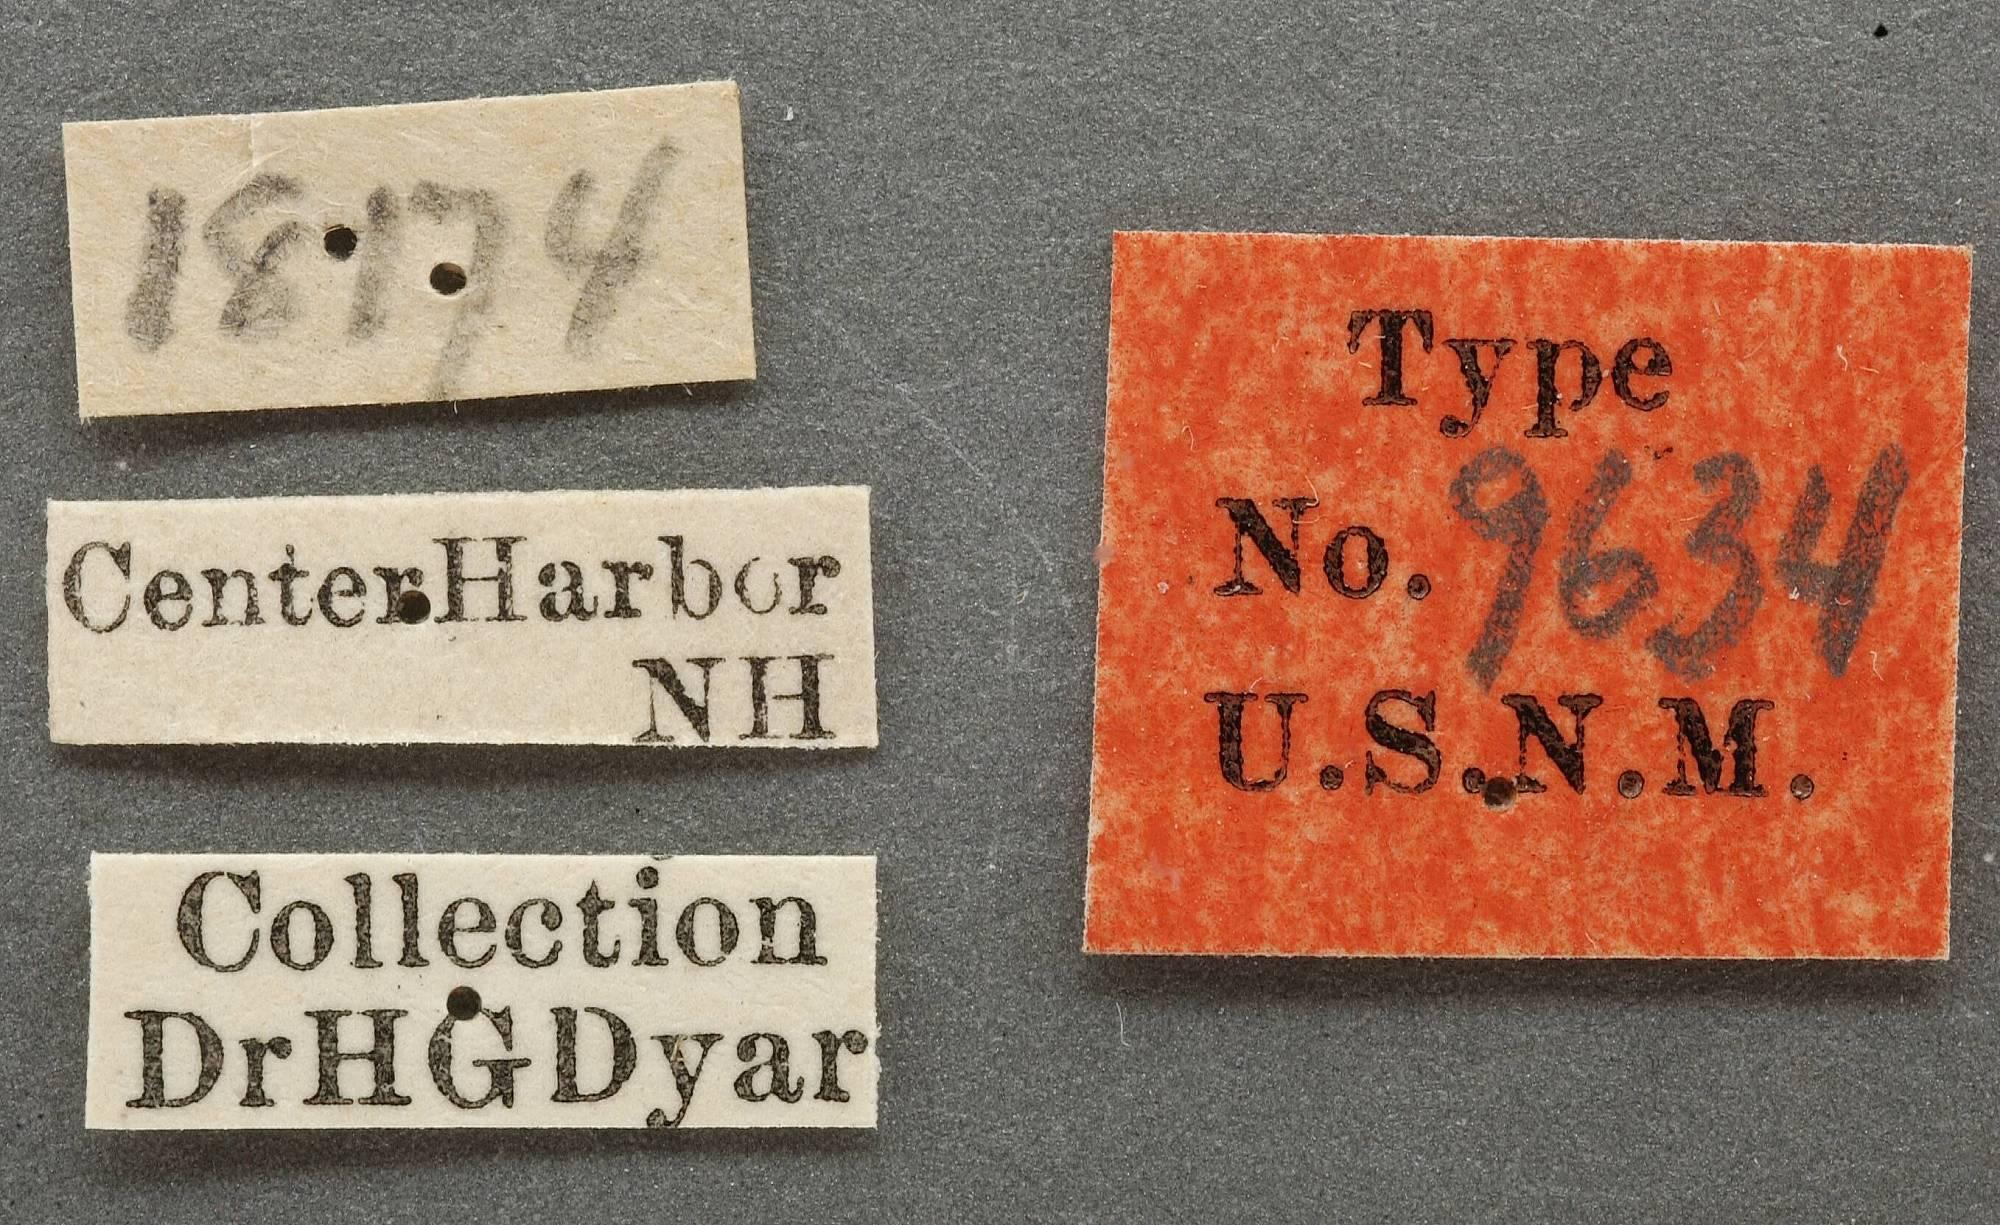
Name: Scoparia penumbralis
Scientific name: Scoparia penumbralis Dyar, 1906
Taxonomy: Animalia, Arthropoda, Insecta, Lepidoptera, Pyralidae
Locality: Center Harbor, Belknap, New Hampshire, United States